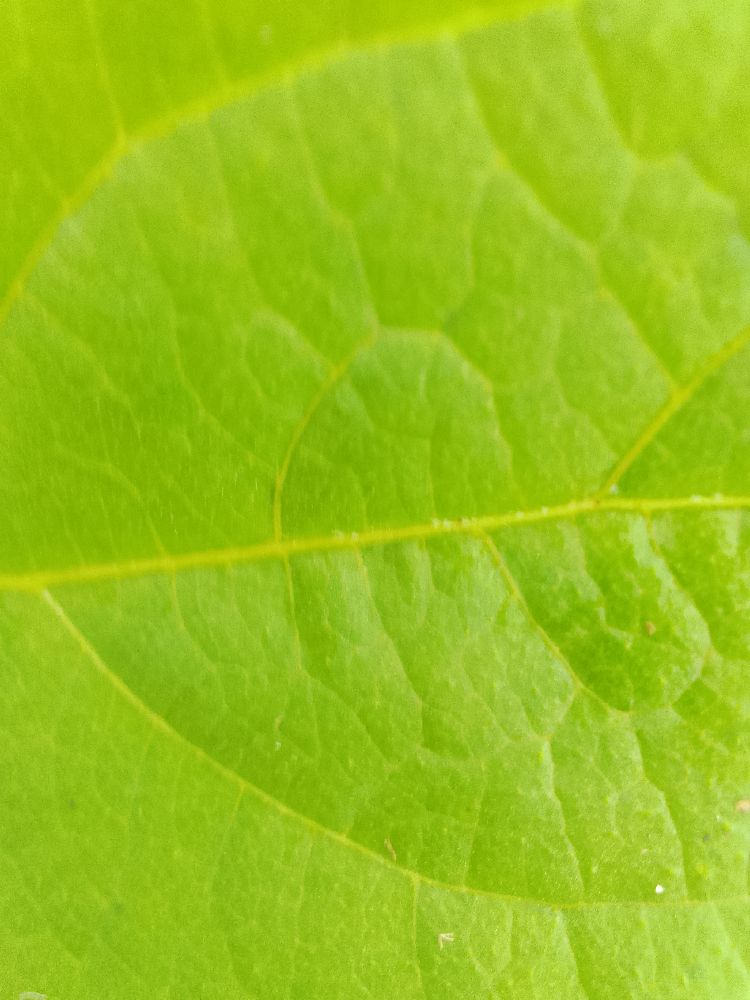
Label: healthy